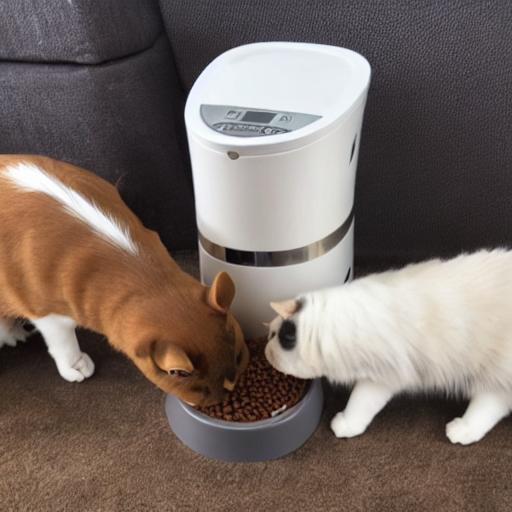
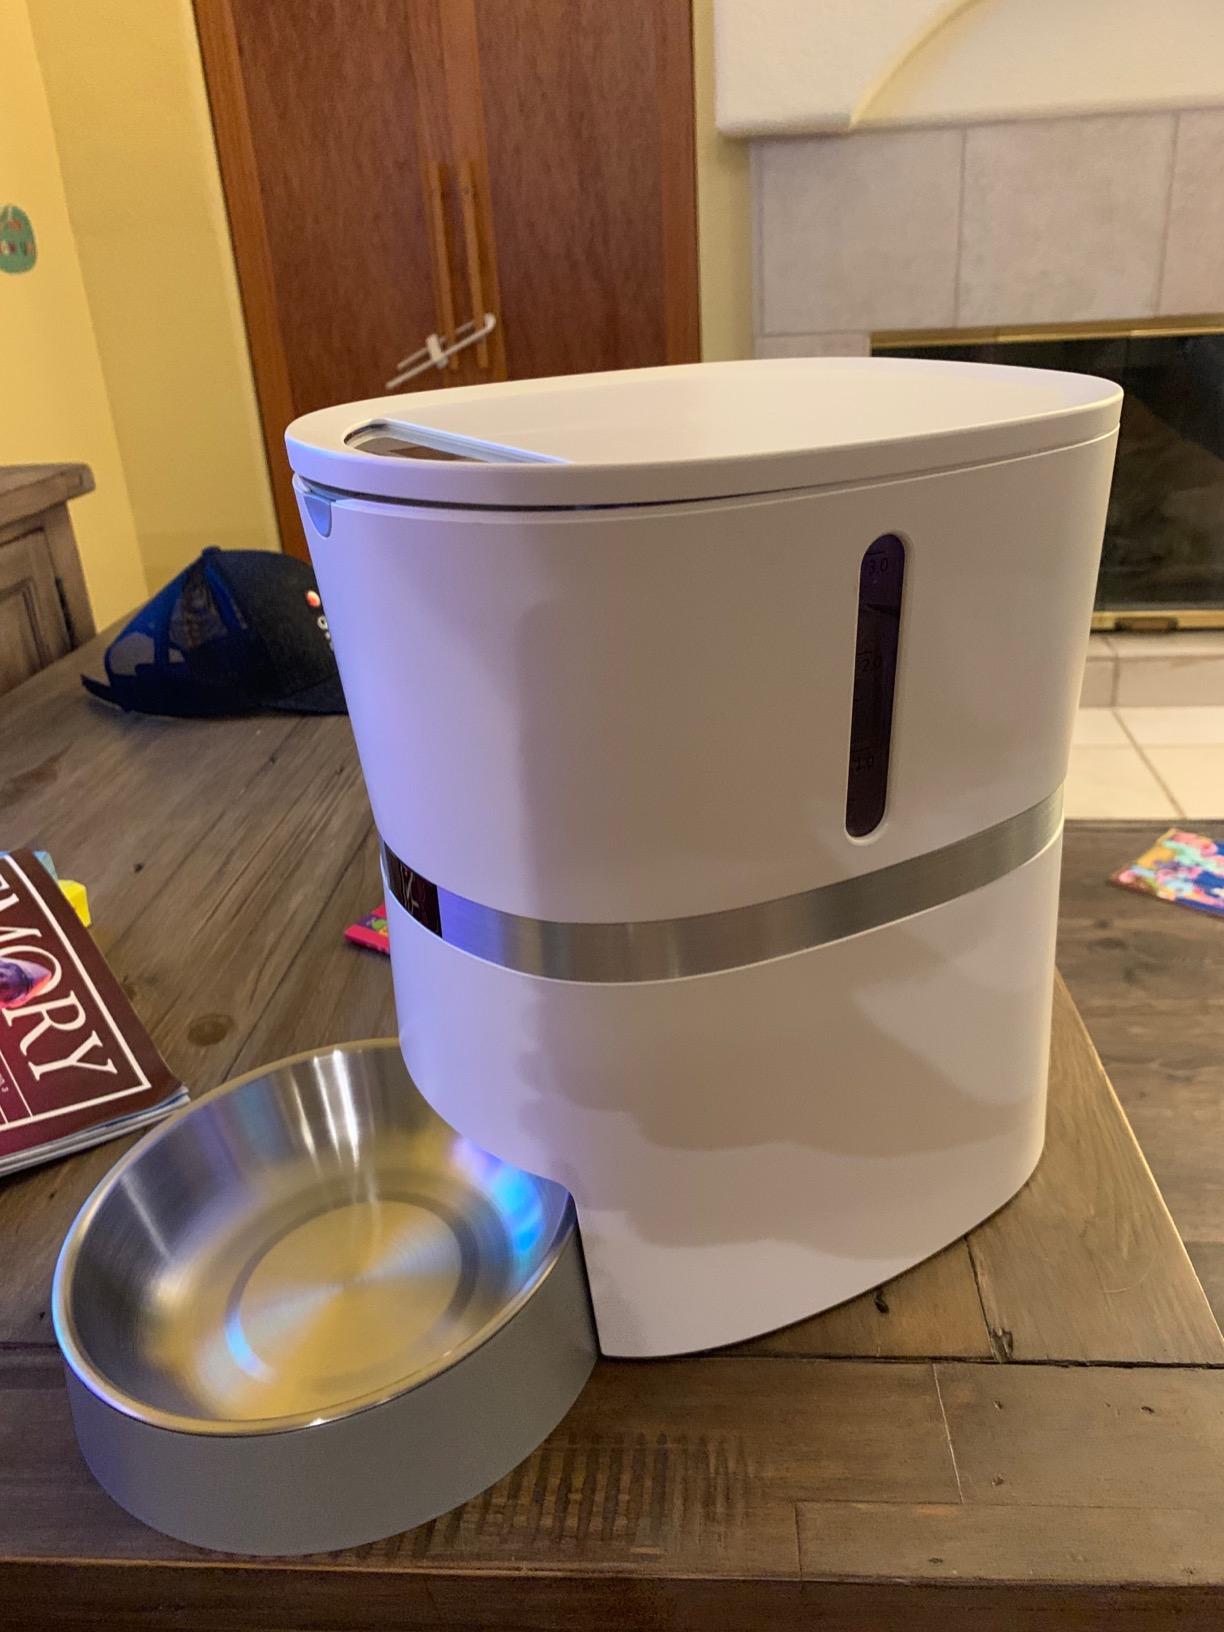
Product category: items_feeder
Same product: no